St Helen's Church, North Thoresby

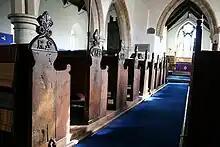
The unusual bench-ends in the church

The church occupies a site where Christian worship has continued since Saxon times. Like most churches of its age it has seen many alterations from an original simple room to a 15th-century edifice with north and south aisles. The tower is in three stages with a 13th-century lancet window in the middle stage on the south side. Major restorations of the church took place in the 13th, 14th and 16th centuries and also in 1732 and 1903.